Efford

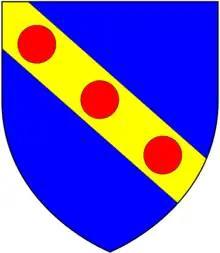
Arms of Whitleigh: "Azure, on a bend or three torteaux"

In 1345, during the reign of King Edward III (1327–1377), Efford became the property of Roger Whitleigh, who had succeeded (for reason unknown) Sir Baldwin Bastard (d.1345). The Whitleigh family remained seated at Efford for a further six generations, having married three wealthy heiresses, Mabel Esse, daughter and heiress of Humphrey Esse; Joan Winard, daughter and heiress of Robert Winard; and Isabel Reprin, daughter and heiress of Richard Reprin. The last in the male line was Richard II Whitleigh, grandson of John Whitleigh and Isabel Reprin, who left two daughters and co-heiresses: